Napoleon's Last HQ

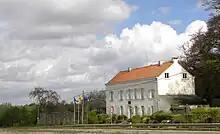
The house in 2011 photographed from a similar position to the sketch in 1816. The Lion Mound is visible on the horizon to left of the building.

In 1815 the farmhouse belonged to "Séance de Caioux". Napoleon resided there on the night of the 17/18 of June 1815. It is the site of the breakfast conference at which Napoleon told his marshals, "Wellington is a bad general, the English are bad troops, and this affair is nothing more than eating breakfast".